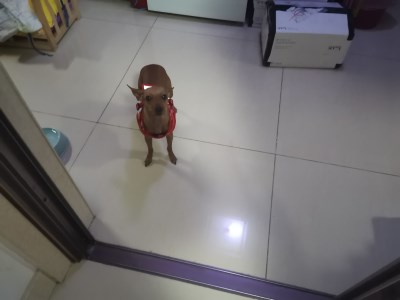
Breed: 561-n000127-miniature_pinscher